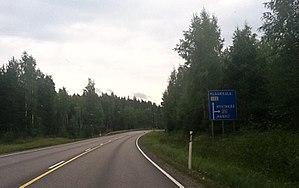
Les routes régionales de Finlande sont les artères du réseau routier de la Finlande.